Kubla Khan

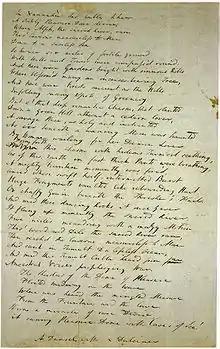
The Crewe manuscript, handwritten by Coleridge himself some time before the poem was published in 1816

Coleridge described the circumstances of his dream and the poem in two places: on a manuscript copy written some time before 1816, and in the preface to the printed version of the poem published in 1816. The manuscript states: "This fragment with a good deal more, not recoverable, composed, in a sort of Reverie brought on by two grains of Opium taken to check a dysentry, at a Farm House between Porlock & Linton, a quarter of a mile from Culbone Church." The printed preface describes his location as "a lonely farm house between Porlock and Linton, on the Exmoor confines of Somerset and Devonshire," and embellishes the events into a narrative which has sometimes been seen as part of the poem itself.